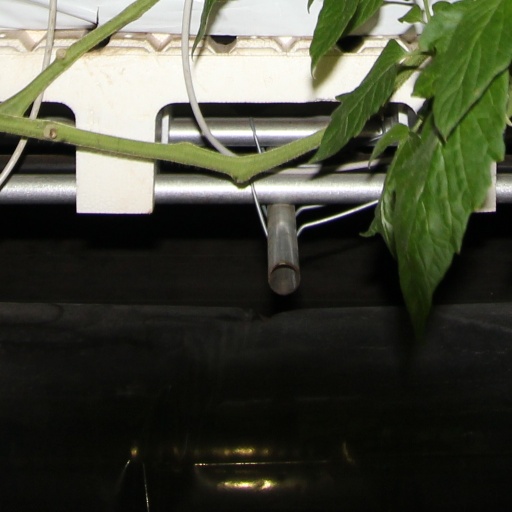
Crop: tomato